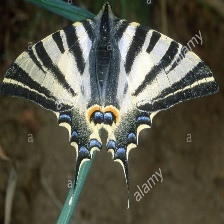
Species: SCARCE SWALLOW